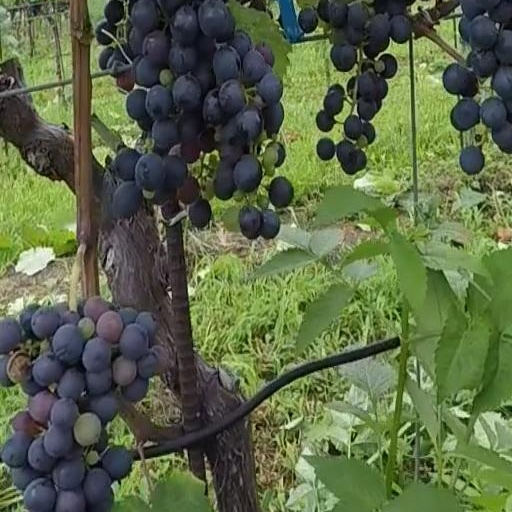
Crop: grape